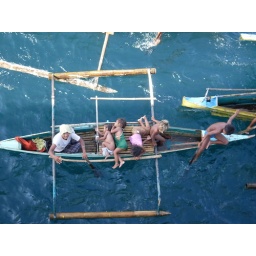
bajao ethnic group in zamboanga, philippines sea port diving coins thrown on the water by ship passengers